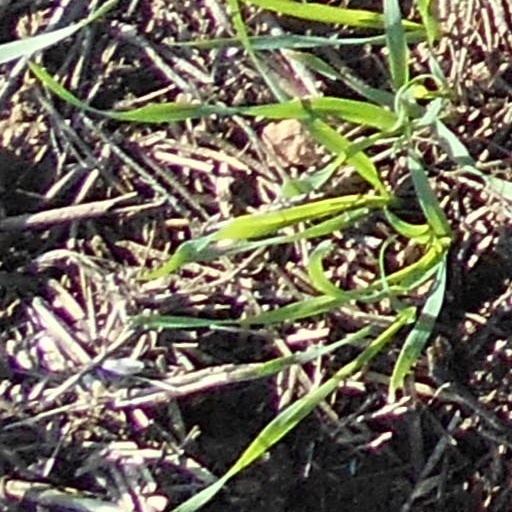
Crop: wheat